Anholt (Denmark)

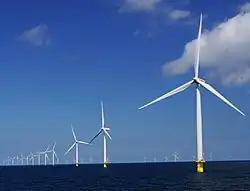
Anholt Wind Farm - 110, 4.5 MW, Turbines. The ferry passes close by.

60,000 people visit Anholt each year. From the end of June to the first half of August the harbor is a tourist resort with restaurants and shops. Danish, Norwegian, Swedish, and German yachts are among the most common sailing boats seen at Anholt. From the two highest points on the island – Sønderbjerg (48 m) and Nordbjerg (39 m) – one can see Jutland or Sweden on a clear day. Outside the summer season, there are few visitors to Anholt. Currently an effort is made to extend the tourist season via events such as an Anholt Marathon and festivals.